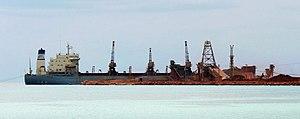
Cabo Rojo est une municipalité située sur l'ile de Porto Rico couvrant une superficie de 185 km² et regroupant 46 911 habitants.